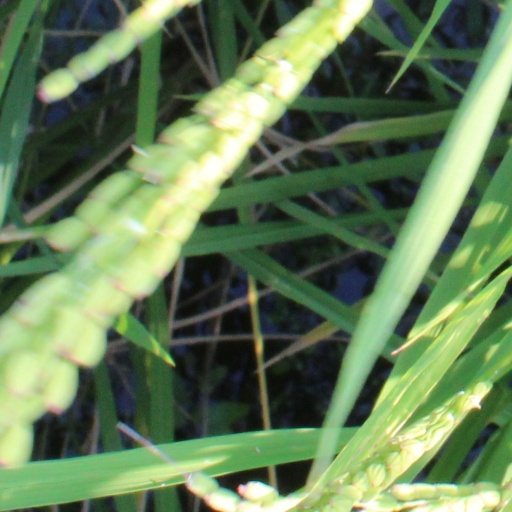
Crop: rice